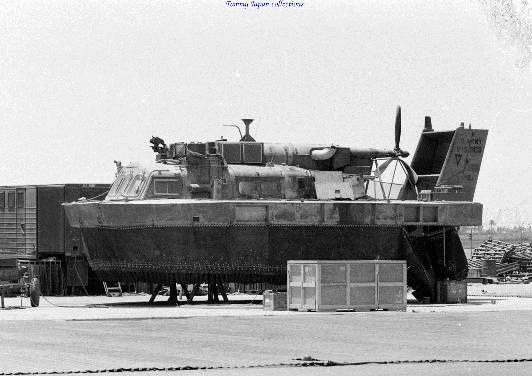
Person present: No